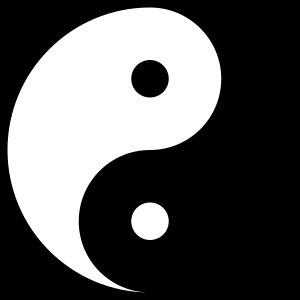
En géométrie dans le plan, une rotation plane est une transformation qui fait tourner les figures autour d'un point et d'un certain angle. Cette transformation est une isométrie car les distances sont conservées. La figure n'a été ni déformée, ni agrandie.
La Chine, en forme longue la république populaire de Chine, parfois appelée Chine populaire, est un pays d'Asie de l'Est. Avec plus d'1,4 milliard d'habitants, soit environ un sixième de la population mondiale, elle est le pays le plus peuplé du monde. Elle compte huit agglomérations de plus de dix millions d'habitants, dont la capitale Pékin, Shanghai, Canton, Shenzhen et Chongqing, ainsi que plus de trente villes d'au moins deux millions d'habitants. Avec une superficie de 9 600 000 km² selon l'ONU ou de 9 596 960 km² selon The World Factbook, la Chine est également le plus grand pays d'Asie orientale et le troisième ou quatrième plus grand pays du monde par la superficie. La Chine s'étend des côtes de l'océan Pacifique au Pamir et aux Tian Shan, et du désert de Gobi à l'Himalaya et au nord de la péninsule indochinoise.
Le tai-chi-chuan ou tai chi ou taiji quan est un art martial chinois dit « interne » souvent réduit à une gymnastique de santé. Il peut aussi comporter une dimension spirituelle. Il a pour objet le travail de l'énergie appelée chi.
L'expression « noir et blanc » désigne des genres techniques en photographie, au cinéma, à la télévision.
Les diverses civilisations ont interprété et expliqué les éclipses de soleil et de lune à travers leurs mythologies respectives.
La macrobiotique, parfois improprement appelée « zen macrobiotique » à la suite du titre d'un livre, est le terme qui définit l’enseignement créé par Georges Ohsawa et diffusé ensuite par ses étudiants.
Tao est un terme de philosophie chinoise.
Le taiji, ou tàijí, généralement traduit en français par « faîte suprême », est une notion essentielle de la cosmogonie chinoise. Il représente la poutre faîtière d'une toiture alliée à l'idée d'ultime, évoquant en philosophie chinoise l'idée de la suprême poutre faîtière de la structure de l'univers, la clef de voûte indifférenciée d'où apparaissent le yin et le yang. C'est un des principaux symboles taoïstes et confucianistes.
Énantiodromie, du grec ancien ἐναντιοδρομία, composé de : ἐνάντιος, enantios et δρόμος, dromos signifie « courir en sens contraire ».
Le taijitu, encore appelé « symbole du Yin et du Yang » ou « symbole taoïste », est un symbole chinois associé au taoïsme et au néo-confucianisme. Ce sont les penseurs de ce dernier courant, en particulier Zhu Xi, qui l’ont popularisé à partir des Song sous la forme ci-contre, la plus généralement connue, parfois entourée des huit trigrammes. D’autres formes existent, dont celle décrite par Zhou Dunyi et utilisée pour la pratique de l’alchimie interne taoïste neidan.
Le blanc est un champ chromatique caractérisé par une impression de forte luminosité, sans aucune teinte dominante.
Le taoïsme est un des trois piliers de la philosophie chinoise avec le confucianisme et le bouddhisme, et se fonde sur l'existence d'un principe à l’origine de toute chose, appelé « Tao ».